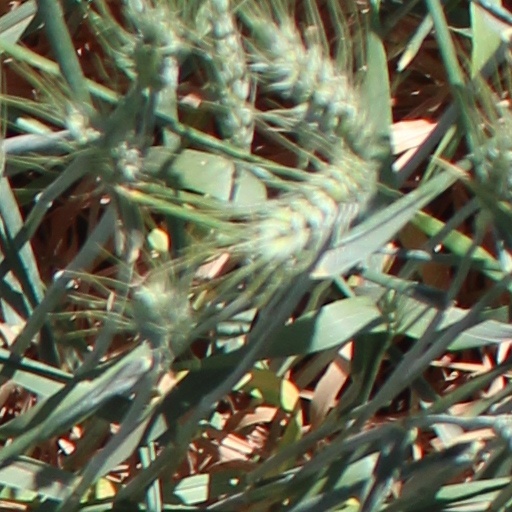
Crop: wheat